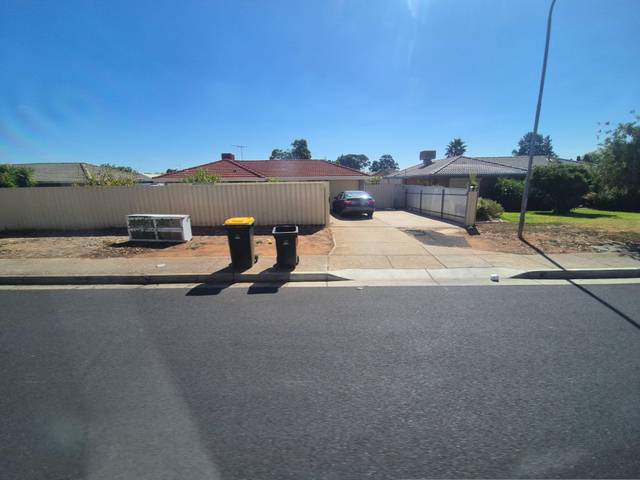
Region: Australia
Coordinates: -34.755, 138.655